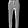
Label: Trouser